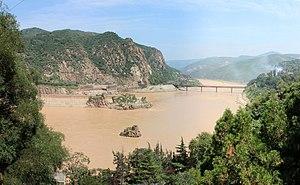
Le district de Hubin est une subdivision administrative de la province du Henan en Chine. Il est placé sous la juridiction de la ville-préfecture de Sanmenxia.